Sejanus

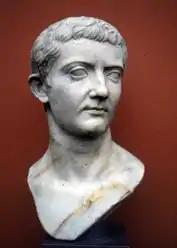
Bust of Emperor Tiberius (Ny Carlsberg Glyptotek, Copenhagen). During the twenties Tiberius became increasingly disillusioned with Roman politics, and eventually withdrew to the island of Capri, leaving the administration largely in the hands of Sejanus.

The loss of his son was a major blow to Tiberius, personally and politically. Over the years he had grown increasingly disillusioned with the position of princeps, and by sharing the tribunician powers with Drusus in AD 22 he had prepared to relinquish some of his responsibilities in favour of his son. With these hopes now dashed, Tiberius left his administration more than ever in the care of Sejanus and looked toward the sons of Germanicus (Nero Caesar, Drusus Caesar, and Caligula) as possible heirs.